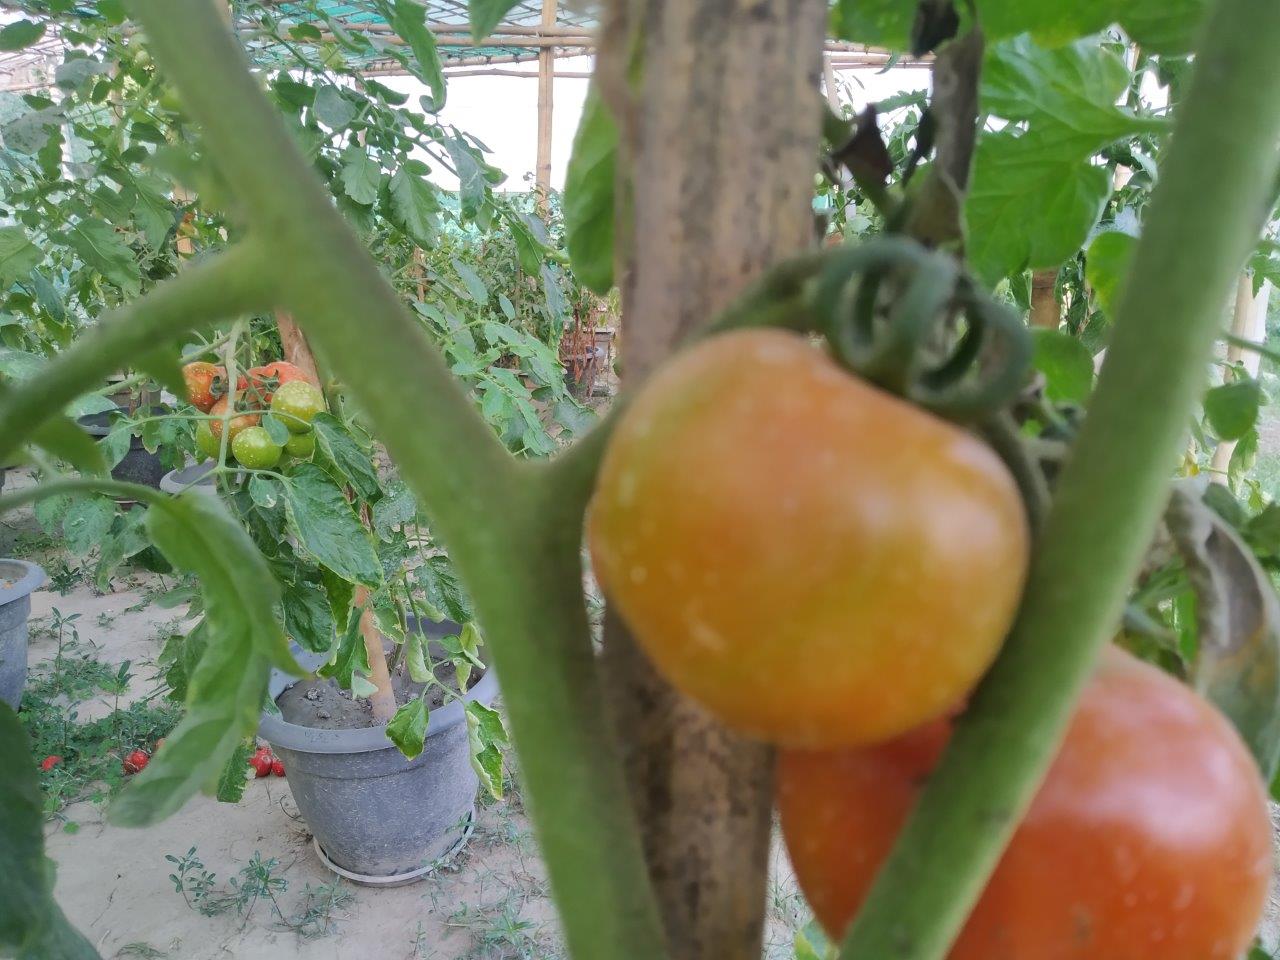
Maturity: Mature